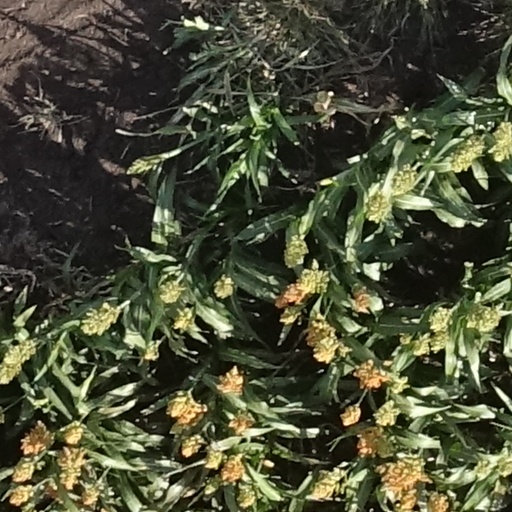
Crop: sorghum